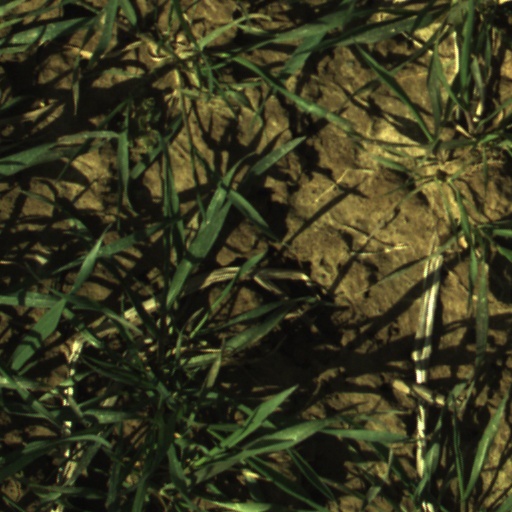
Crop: wheat